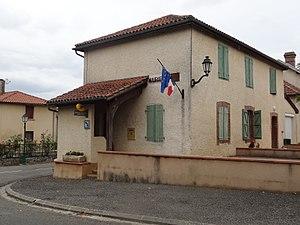
Mairie de Mont-de-Marrast.
Mont-de-Marrast est une commune française située dans le département du Gers en région Occitanie.